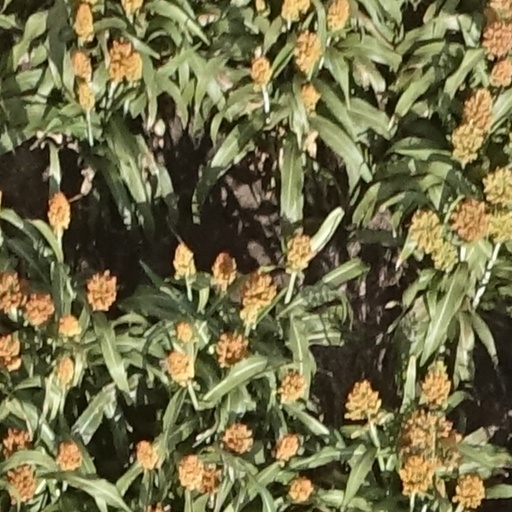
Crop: sorghum